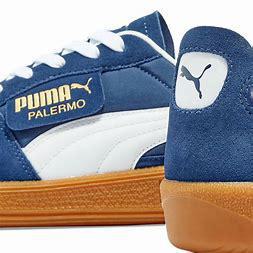
Brand: Puma
Model: Palermo